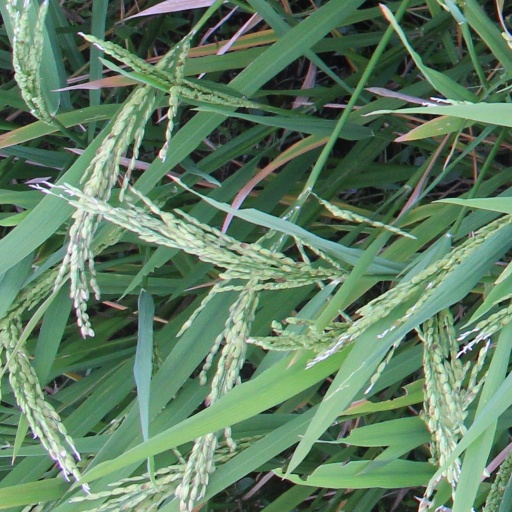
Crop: rice